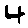
Label: 4